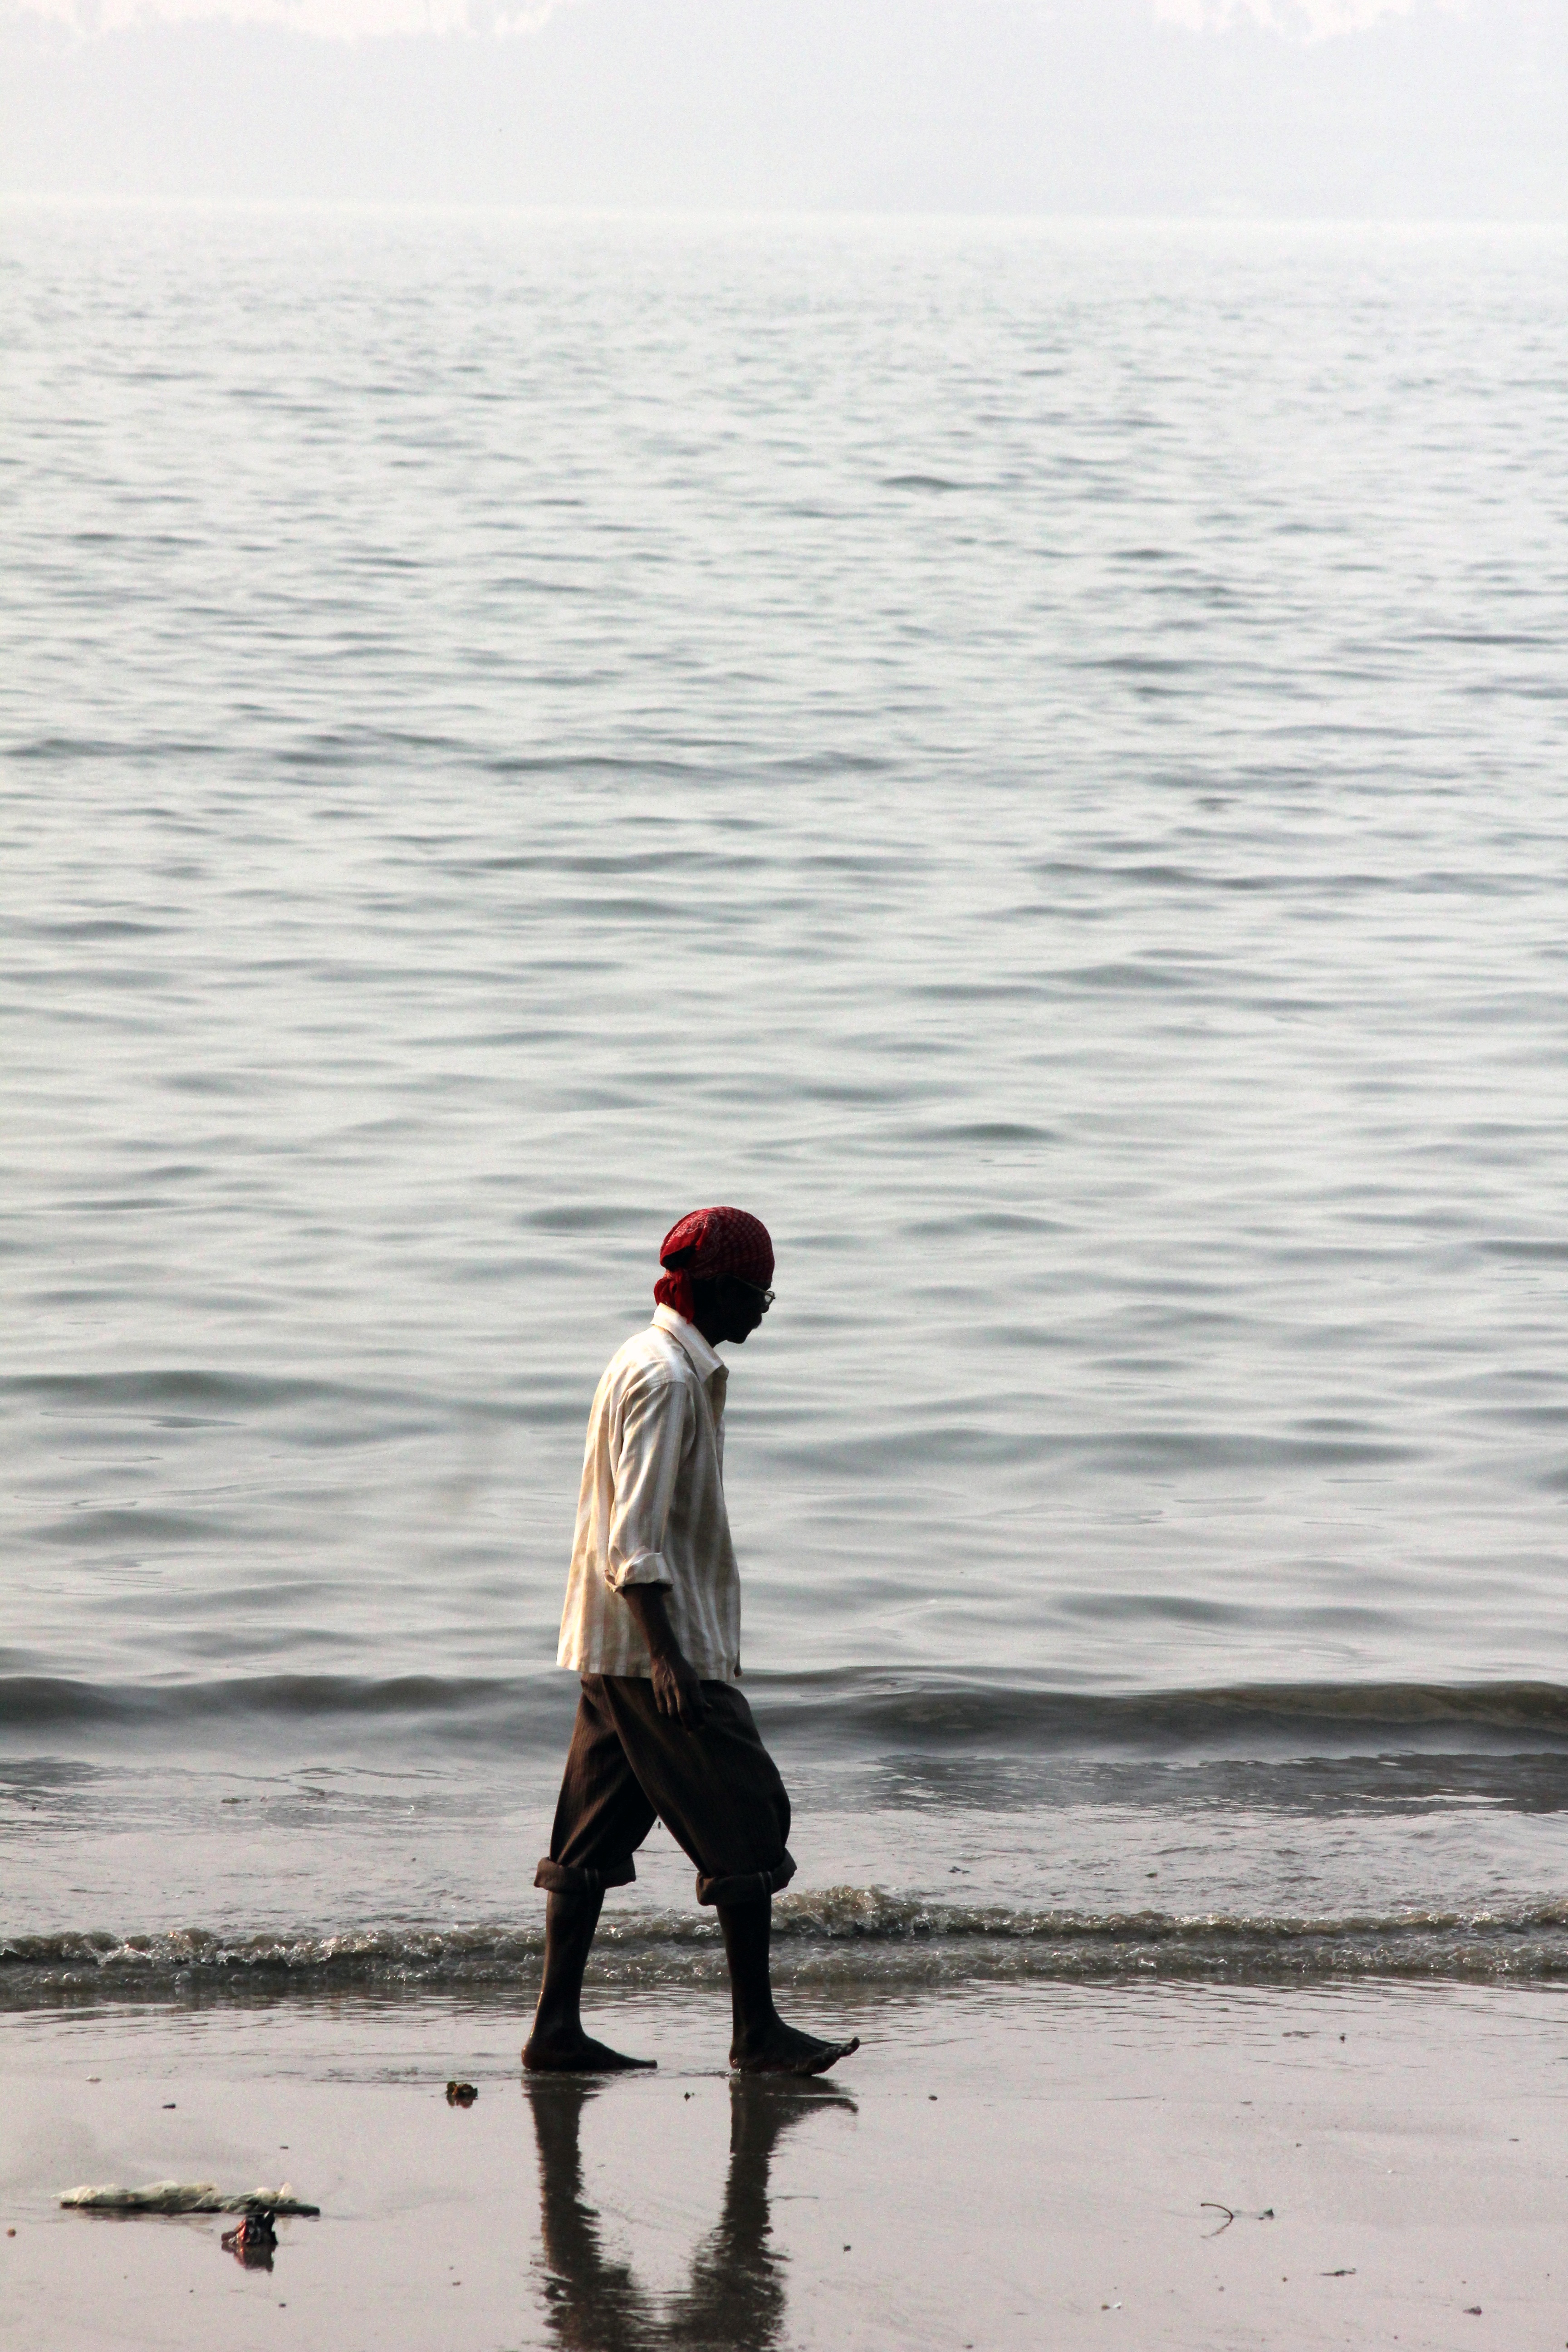
man, beach, sea, coast, water, sand, ocean, horizon, walking, person, people, shore, wave, male, walk, body of water, india, indian